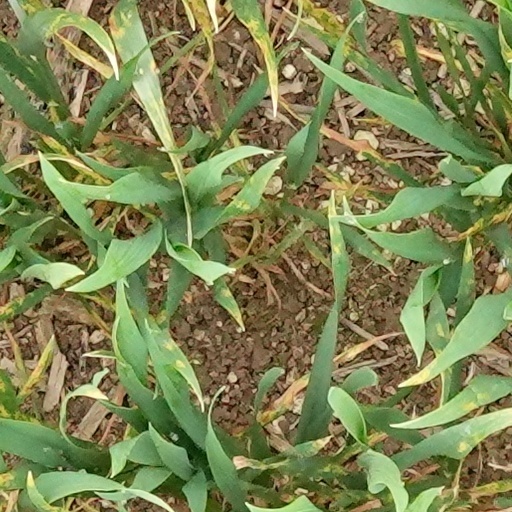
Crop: wheat